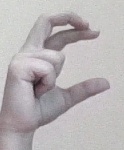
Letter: thal